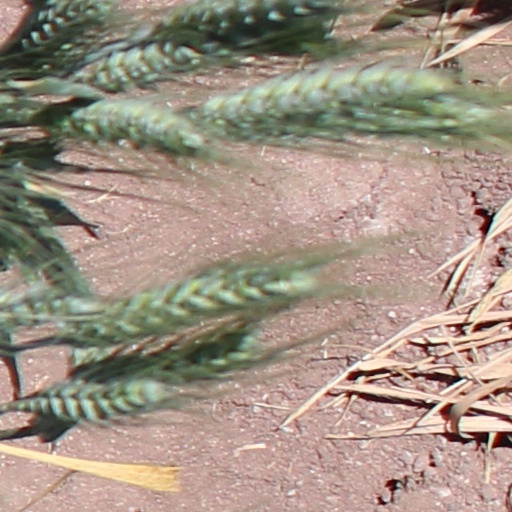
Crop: wheat